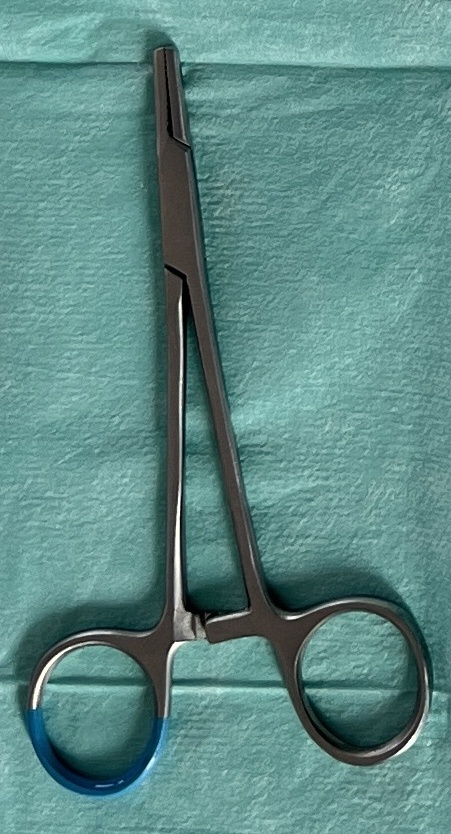
Hinged instrument state: closed